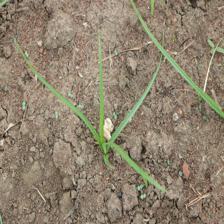
Label: Grass